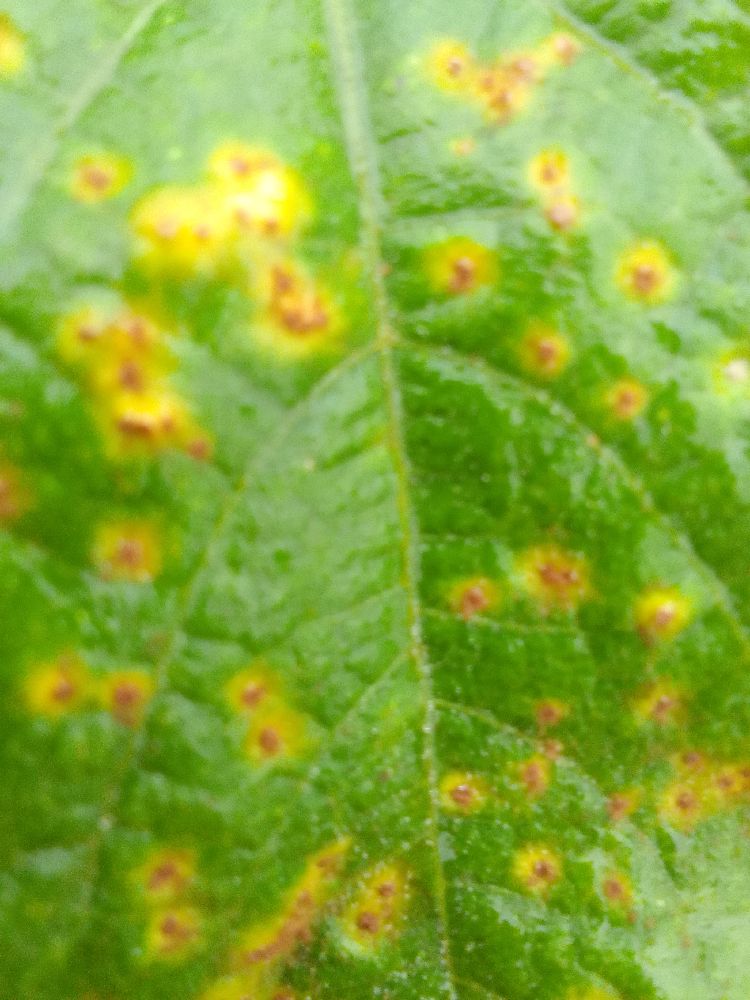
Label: rust